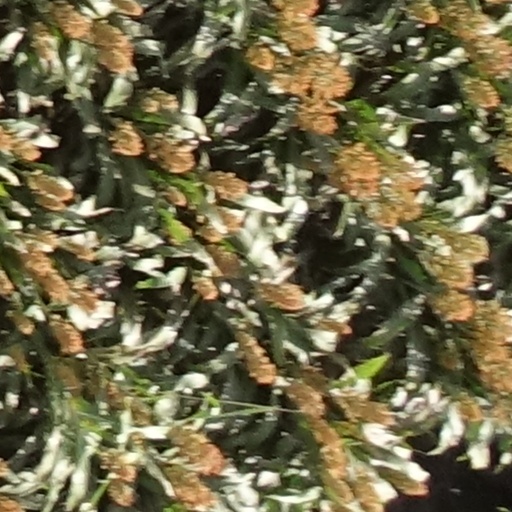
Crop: sorghum